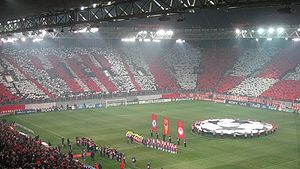
Karaiskakis Stadion / Stadions faciliteter
Olympiacos - Chelsea, Champions League 2008
Karaiskakis Stadion, er et fodboldstadion beliggende i neo Faliro-området i Piræus i Grækenland. Det er hjemmebane for Olympiakos F.C. og er opkaldt efter Georgios Karaiskakis, en helt fra den græske uafhængighedskrig, som blev dødeligt såret i dette område. Under UEFA's tidligere klassifikationssystem, som blev ændret i 2006, var stadionet et af kun 14 i Europa, som opnåede 4 stjerner.